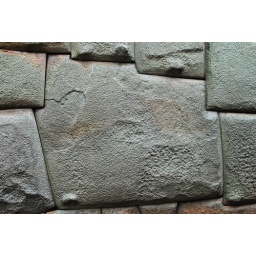
Hatunrumiyoc, the famous 12 sided stone part of the old Inca walls in Cuzco